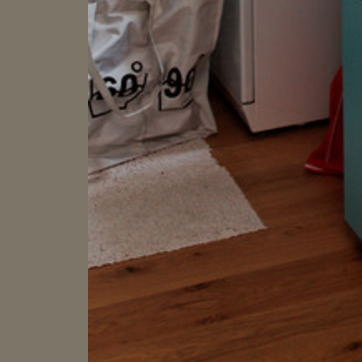
Material: carpet